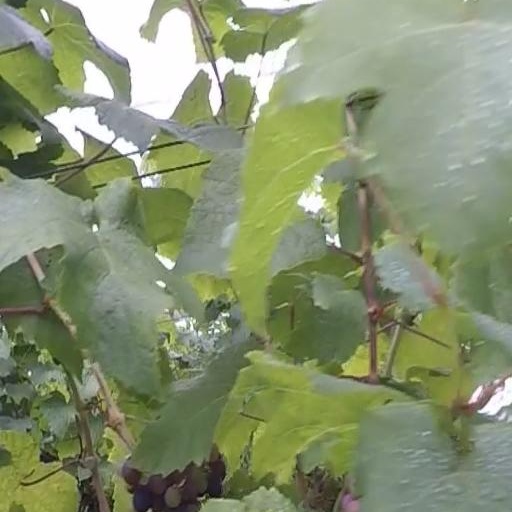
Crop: grape